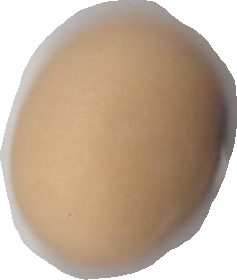
Variety: Anjasmoro